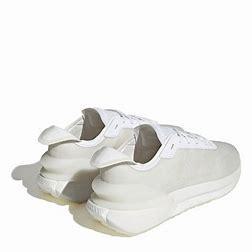
Brand: Adidas
Model: Avryn